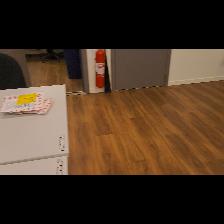
Label: NonHuman